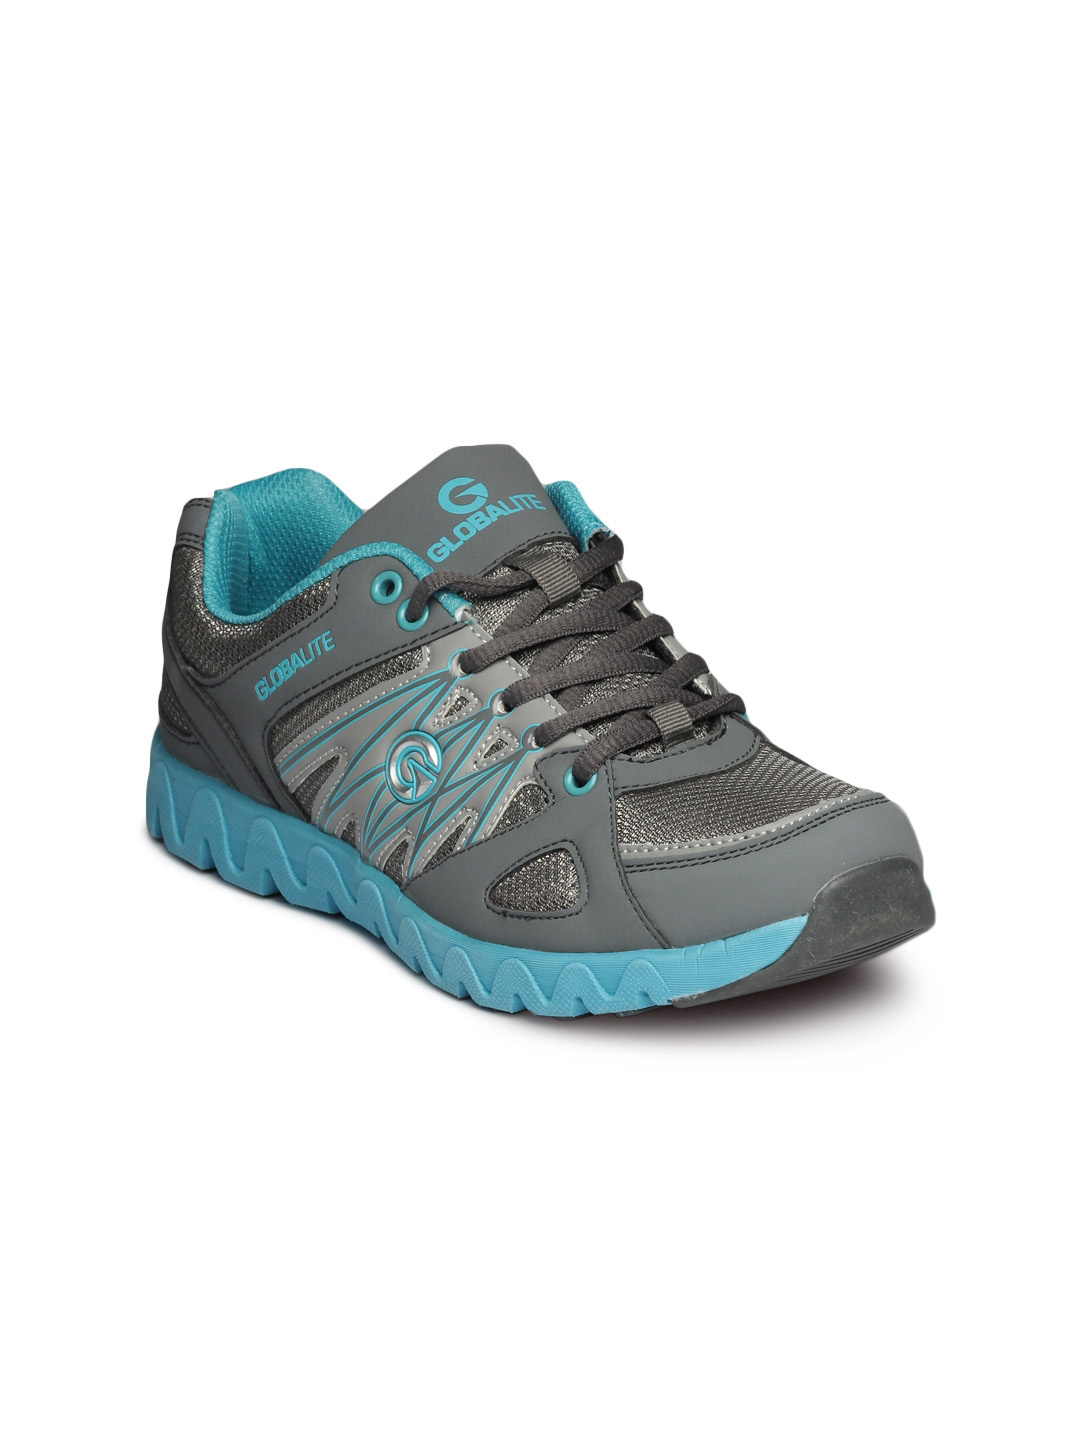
Globalite Women Grey Startech Shoes
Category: Footwear / Shoes / Casual Shoes
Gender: Women
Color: Grey
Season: Summer 2012
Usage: Casual